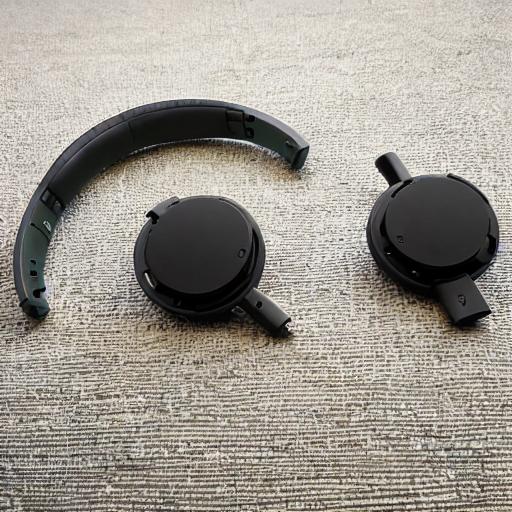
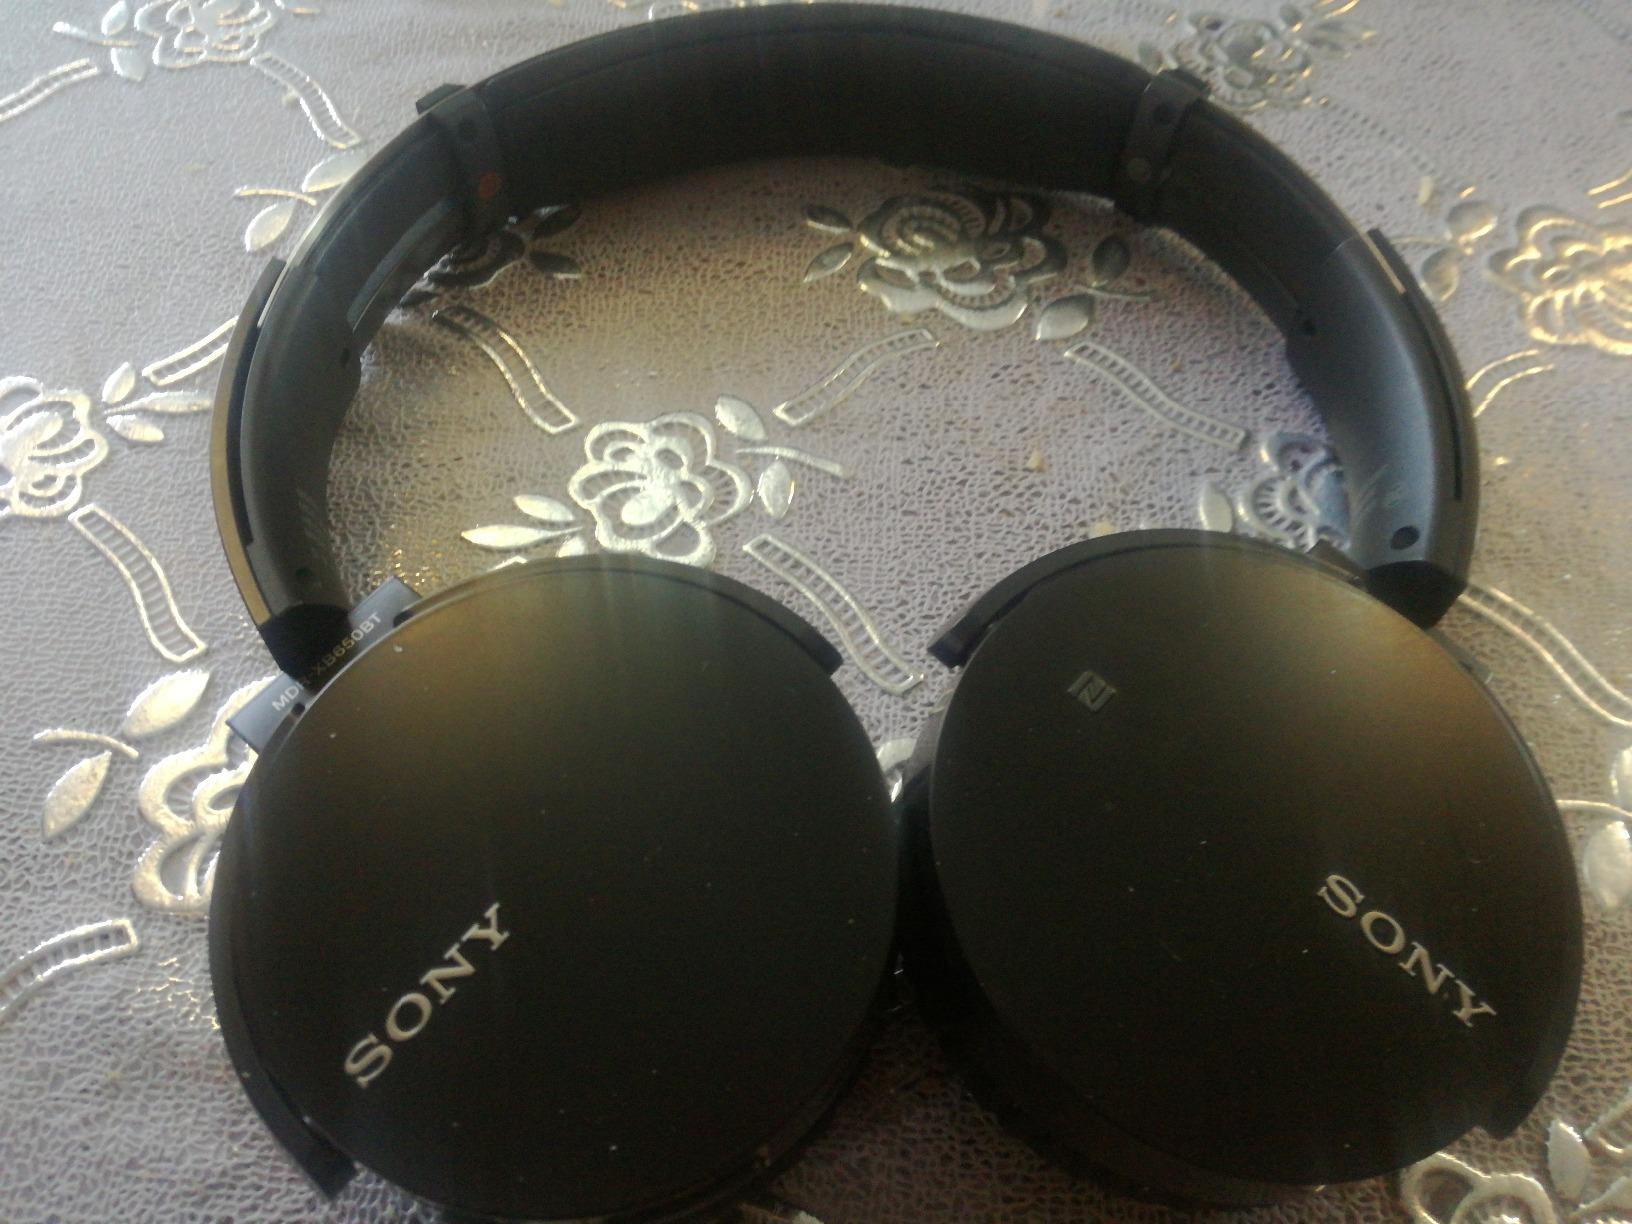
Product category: headphones
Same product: no